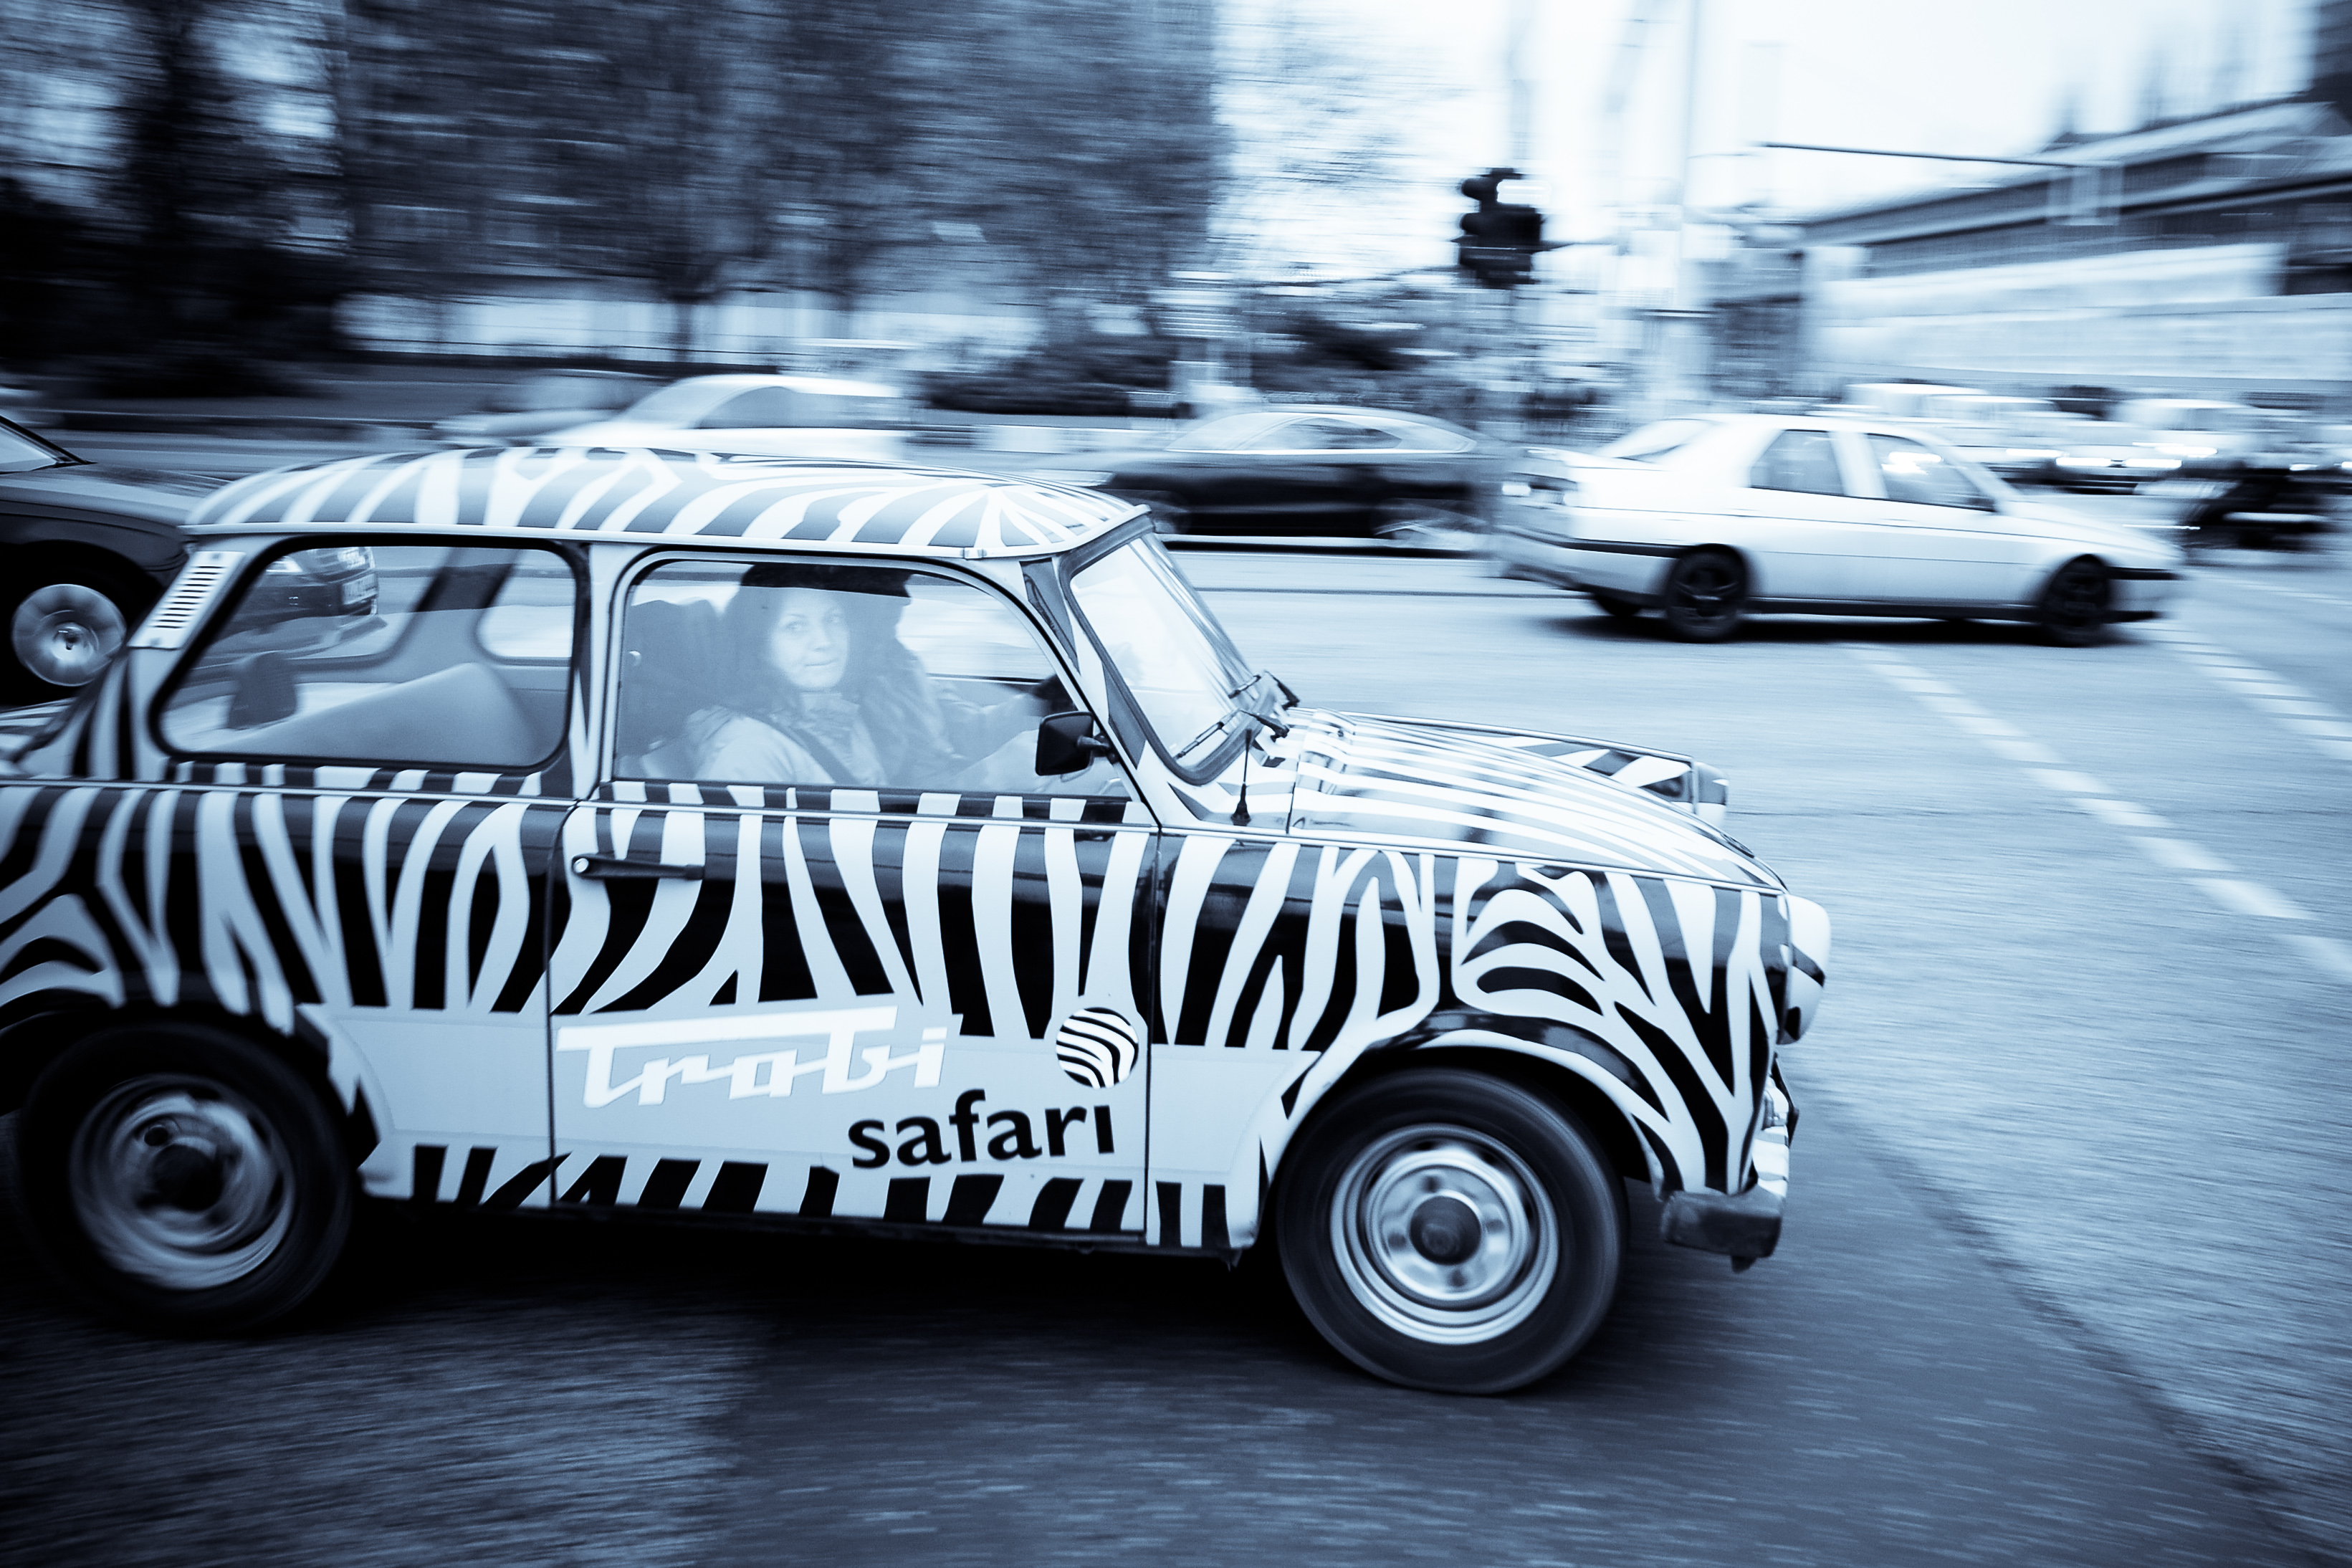
car, vehicle, nikon, zebra, vintage car, bw, cars, berlin, d5100, safari, ddr, trabant, eastberlin, eastgermany, trabi, trabisafari, antique car, city car, land vehicle, automobile make, compact car, automotive design, subcompact car, supermini